Beaufort House (Chelsea)

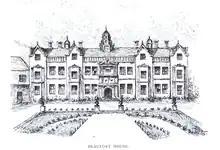
Beaufort House circa 1520

Beaufort House was a grand mansion built beside the River Thames at Chelsea, London, by Thomas More in about 1520, while he held the position of Lord Chancellor to King Henry VIII. On his arrest in 1534 all of More's property was forfeit to the Crown. The house was given the name of "Beaufort House" only in 1682, when it passed into the hands of the 1st Duke of Beaufort. It was demolished in 1739, giving its name to present-day Beaufort Street.